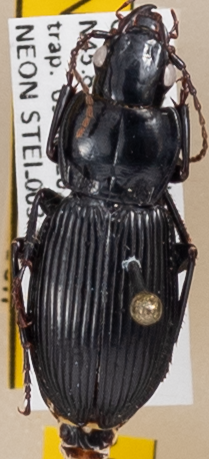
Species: Pterostichus novus
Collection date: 2022-08-09
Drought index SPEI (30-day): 0.304
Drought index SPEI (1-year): -0.676
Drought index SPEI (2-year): -0.404